Park Gwang-hyun

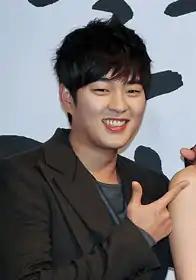
Park in January 2012

Park Gwang-hyun (born October 11, 1977) is a South Korean actor and singer. After winning the 1997 SBS Top Talent Competition, Park has appeared in television dramas, notably "The Bean Chaff of My Life" (2003), "Sweet Buns" (2004), "Pink Lipstick" (2010), "Glowing She" (2012), and "Ruby Ring" (2013). In 2012, he made his musical theatre debut with "Catch Me If You Can", followed by "The Scarlet Pimpernel" and "Summer Snow" in 2013.